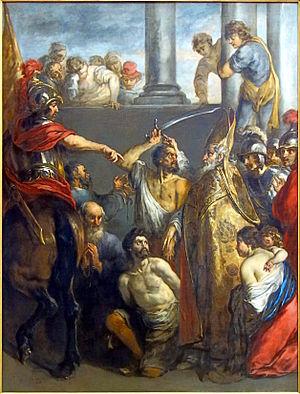
Jan Cossiers, né le 15 juillet 1600 à Anvers, où il meurt le 4 juillet 1671, est un peintre baroque flamand.